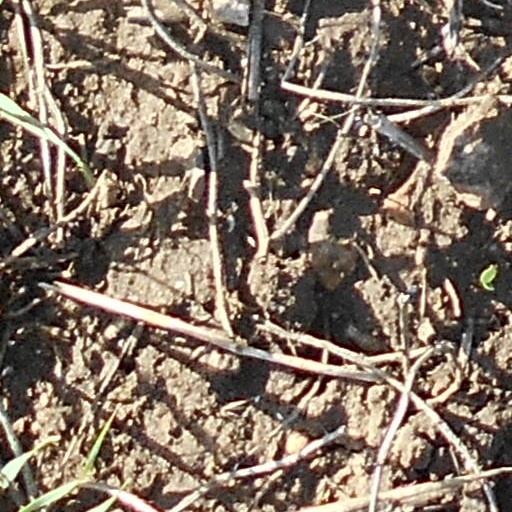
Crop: wheat